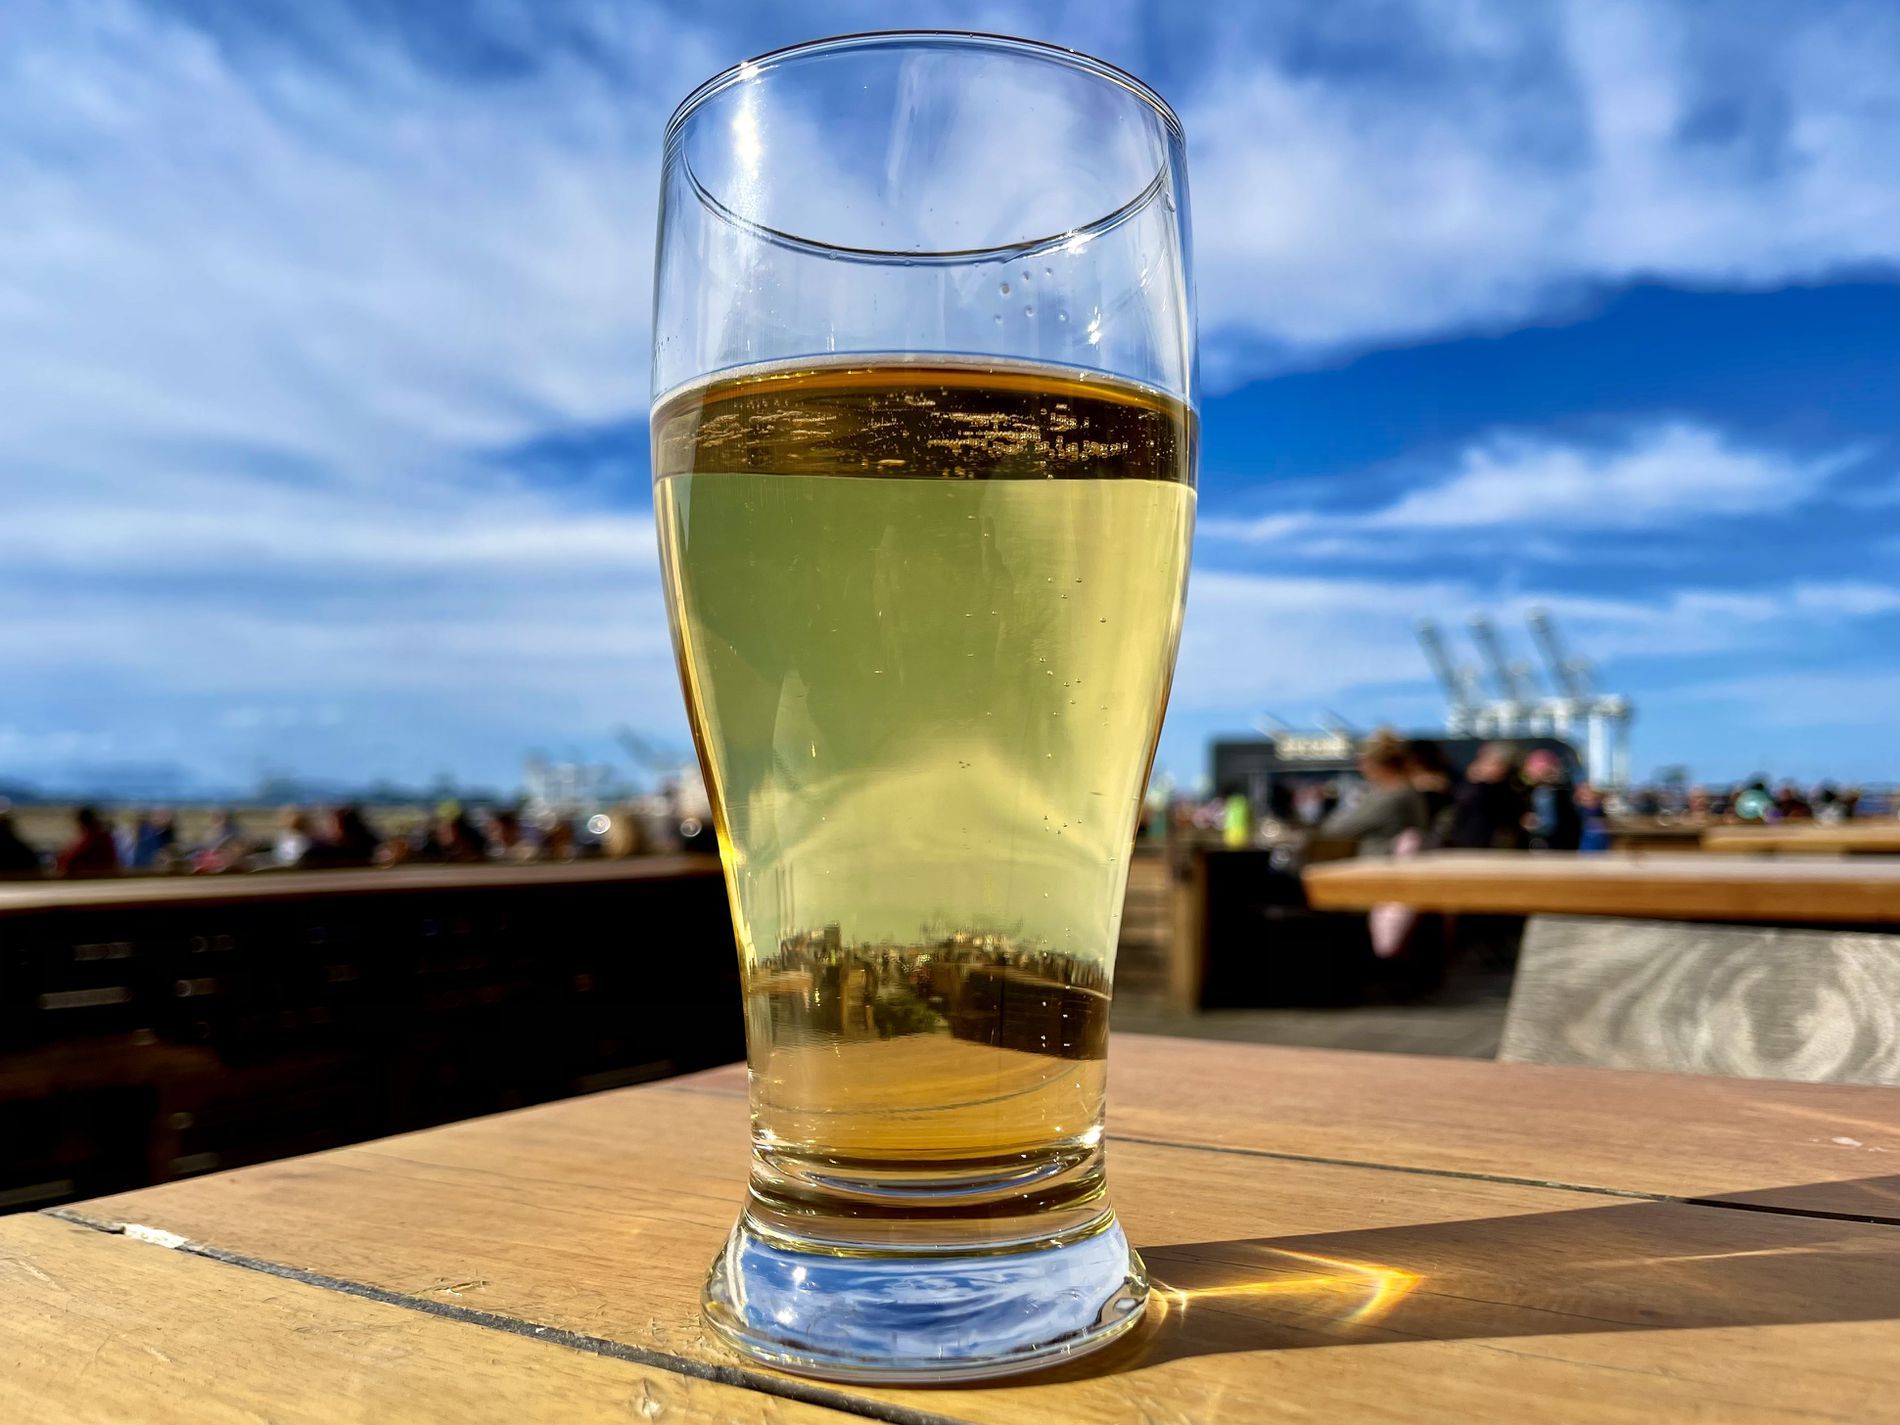
Blue Sky Beer.
The photo shows a tall glass of beer placed on a wooden table in an outdoor setting, likely a restaurant or café, with the entire background blurred. The sky, visible in the top half of the photo, is a bright blue with fluffy white clouds.
The photo is taken at eye level in natural daylight, focusing on the glass of beer in the foreground, with the background out of focus. The color palette is bright and cheerful, featuring the light yellow beer, deep blue sky, and white clouds, paired with the warm brown wooden table, creating a refreshing feeling.
Labels: Alcohol, Beer, Beverage, Glass, Lager, Beer Glass, Liquor, Soda, Outdoor, Tables, Sky
Camera: Apple iPhone 12 Pro Max
Lens: iPhone 12 Pro Max back triple camera 5.1mm f/1.6
Aperture: F1.6
Exposure: 1/5917 sec
ISO: 32
Focal length: 5.1